Community radio in Canada

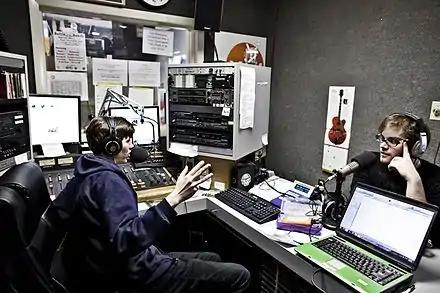

Community radio in Canada is a legally defined broadcasting category governed by the Canadian Radio-television and Telecommunications Commission (CRTC). It is distinct from the other two (often better known) categories, commercial broadcasting, and public broadcasting. Community radio can be considered a subcategory of alternative media. Community radio exists worldwide and is often broadly similar around the world, however, it can have variations in the government regulations that they are required to follow, the national or regional contexts in which its developed and the specific culture, goals or methods they adhere to.